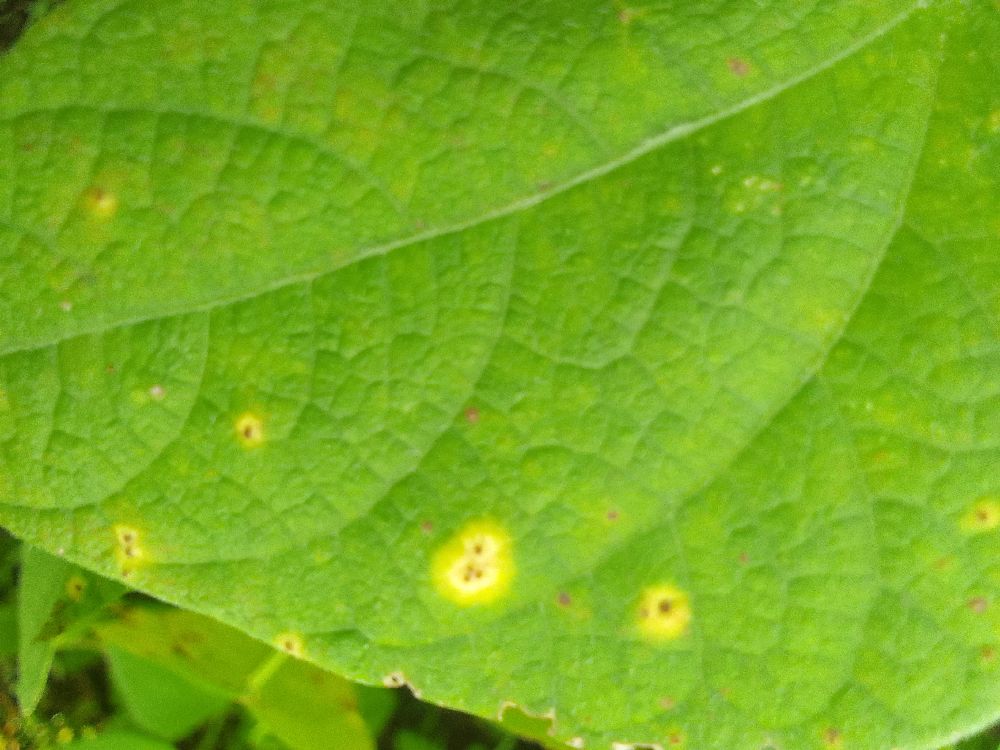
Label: rust